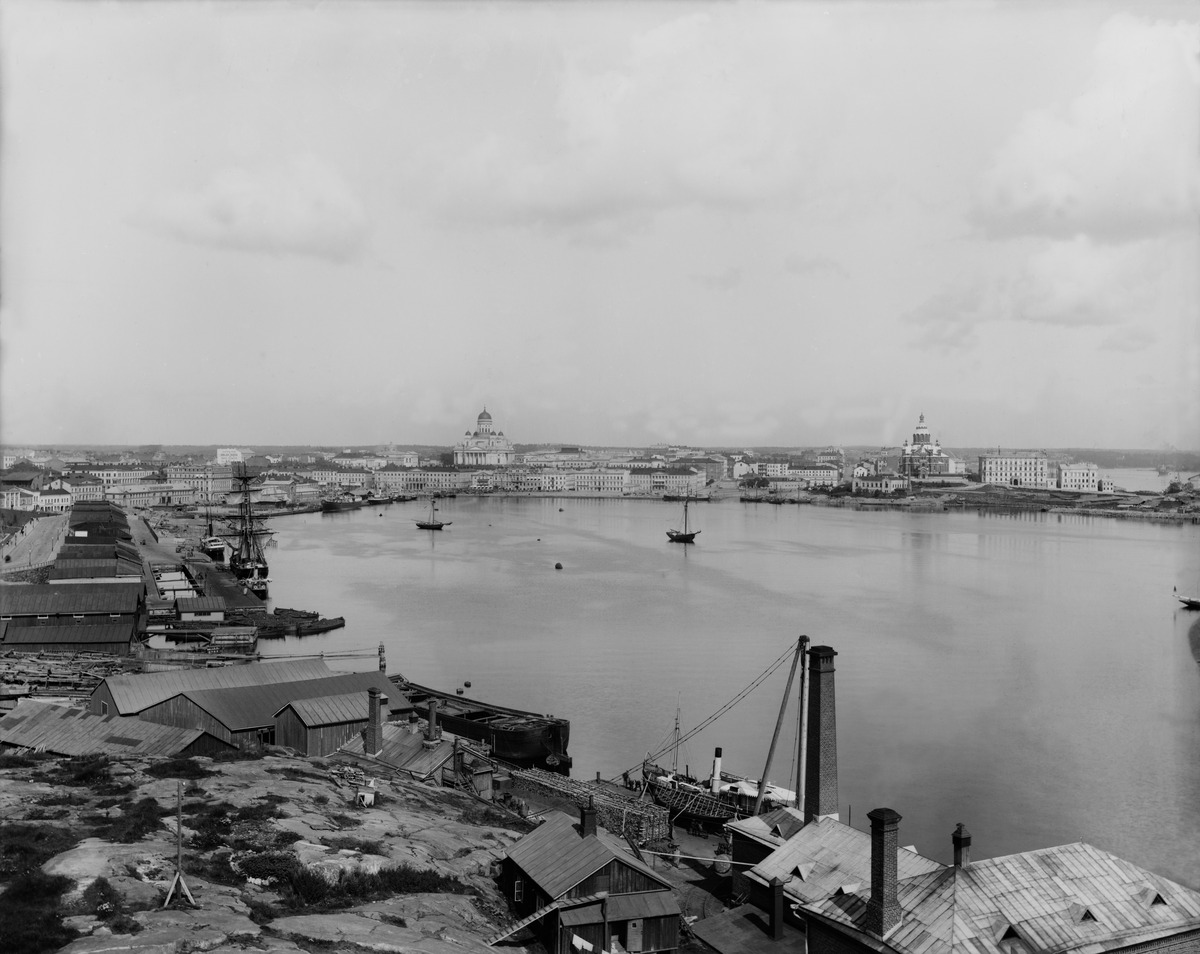
Eteläsatama
sisällön kuvaus: Eteläsatama. Keskellä Keisariluodonlaituri, Linnanlaituri ja oikealla Rahapajanrantaa Katajanokalla. Pohjoisesplanadi 1, 3, 5, 7, 9, 11-13. Nikolainkirkko (Helsingin tuomiokirkko) ja Uspenskin katedraali. Rahapaja ja päävartio. Edessä vasemmalla

Ullanlinnan Laivaveistämö. mustavalkoinen
Kuvaaja: Nyblin, Daniel, valokuvaaja
Ajankohta: kuvausaika 1893
Paikka: Suomi, Uusimaa, Helsinki, Katajanokka Helsinki, Eteläsatama Keisariluodonlaituri, Linnanlaituri.  Pohjoisesplanadi 1, 3, 5, 7, 9, 11-13
Aiheet: liikennealueet satamat, kirkot, laivat purjelaivat, varastorakennukset